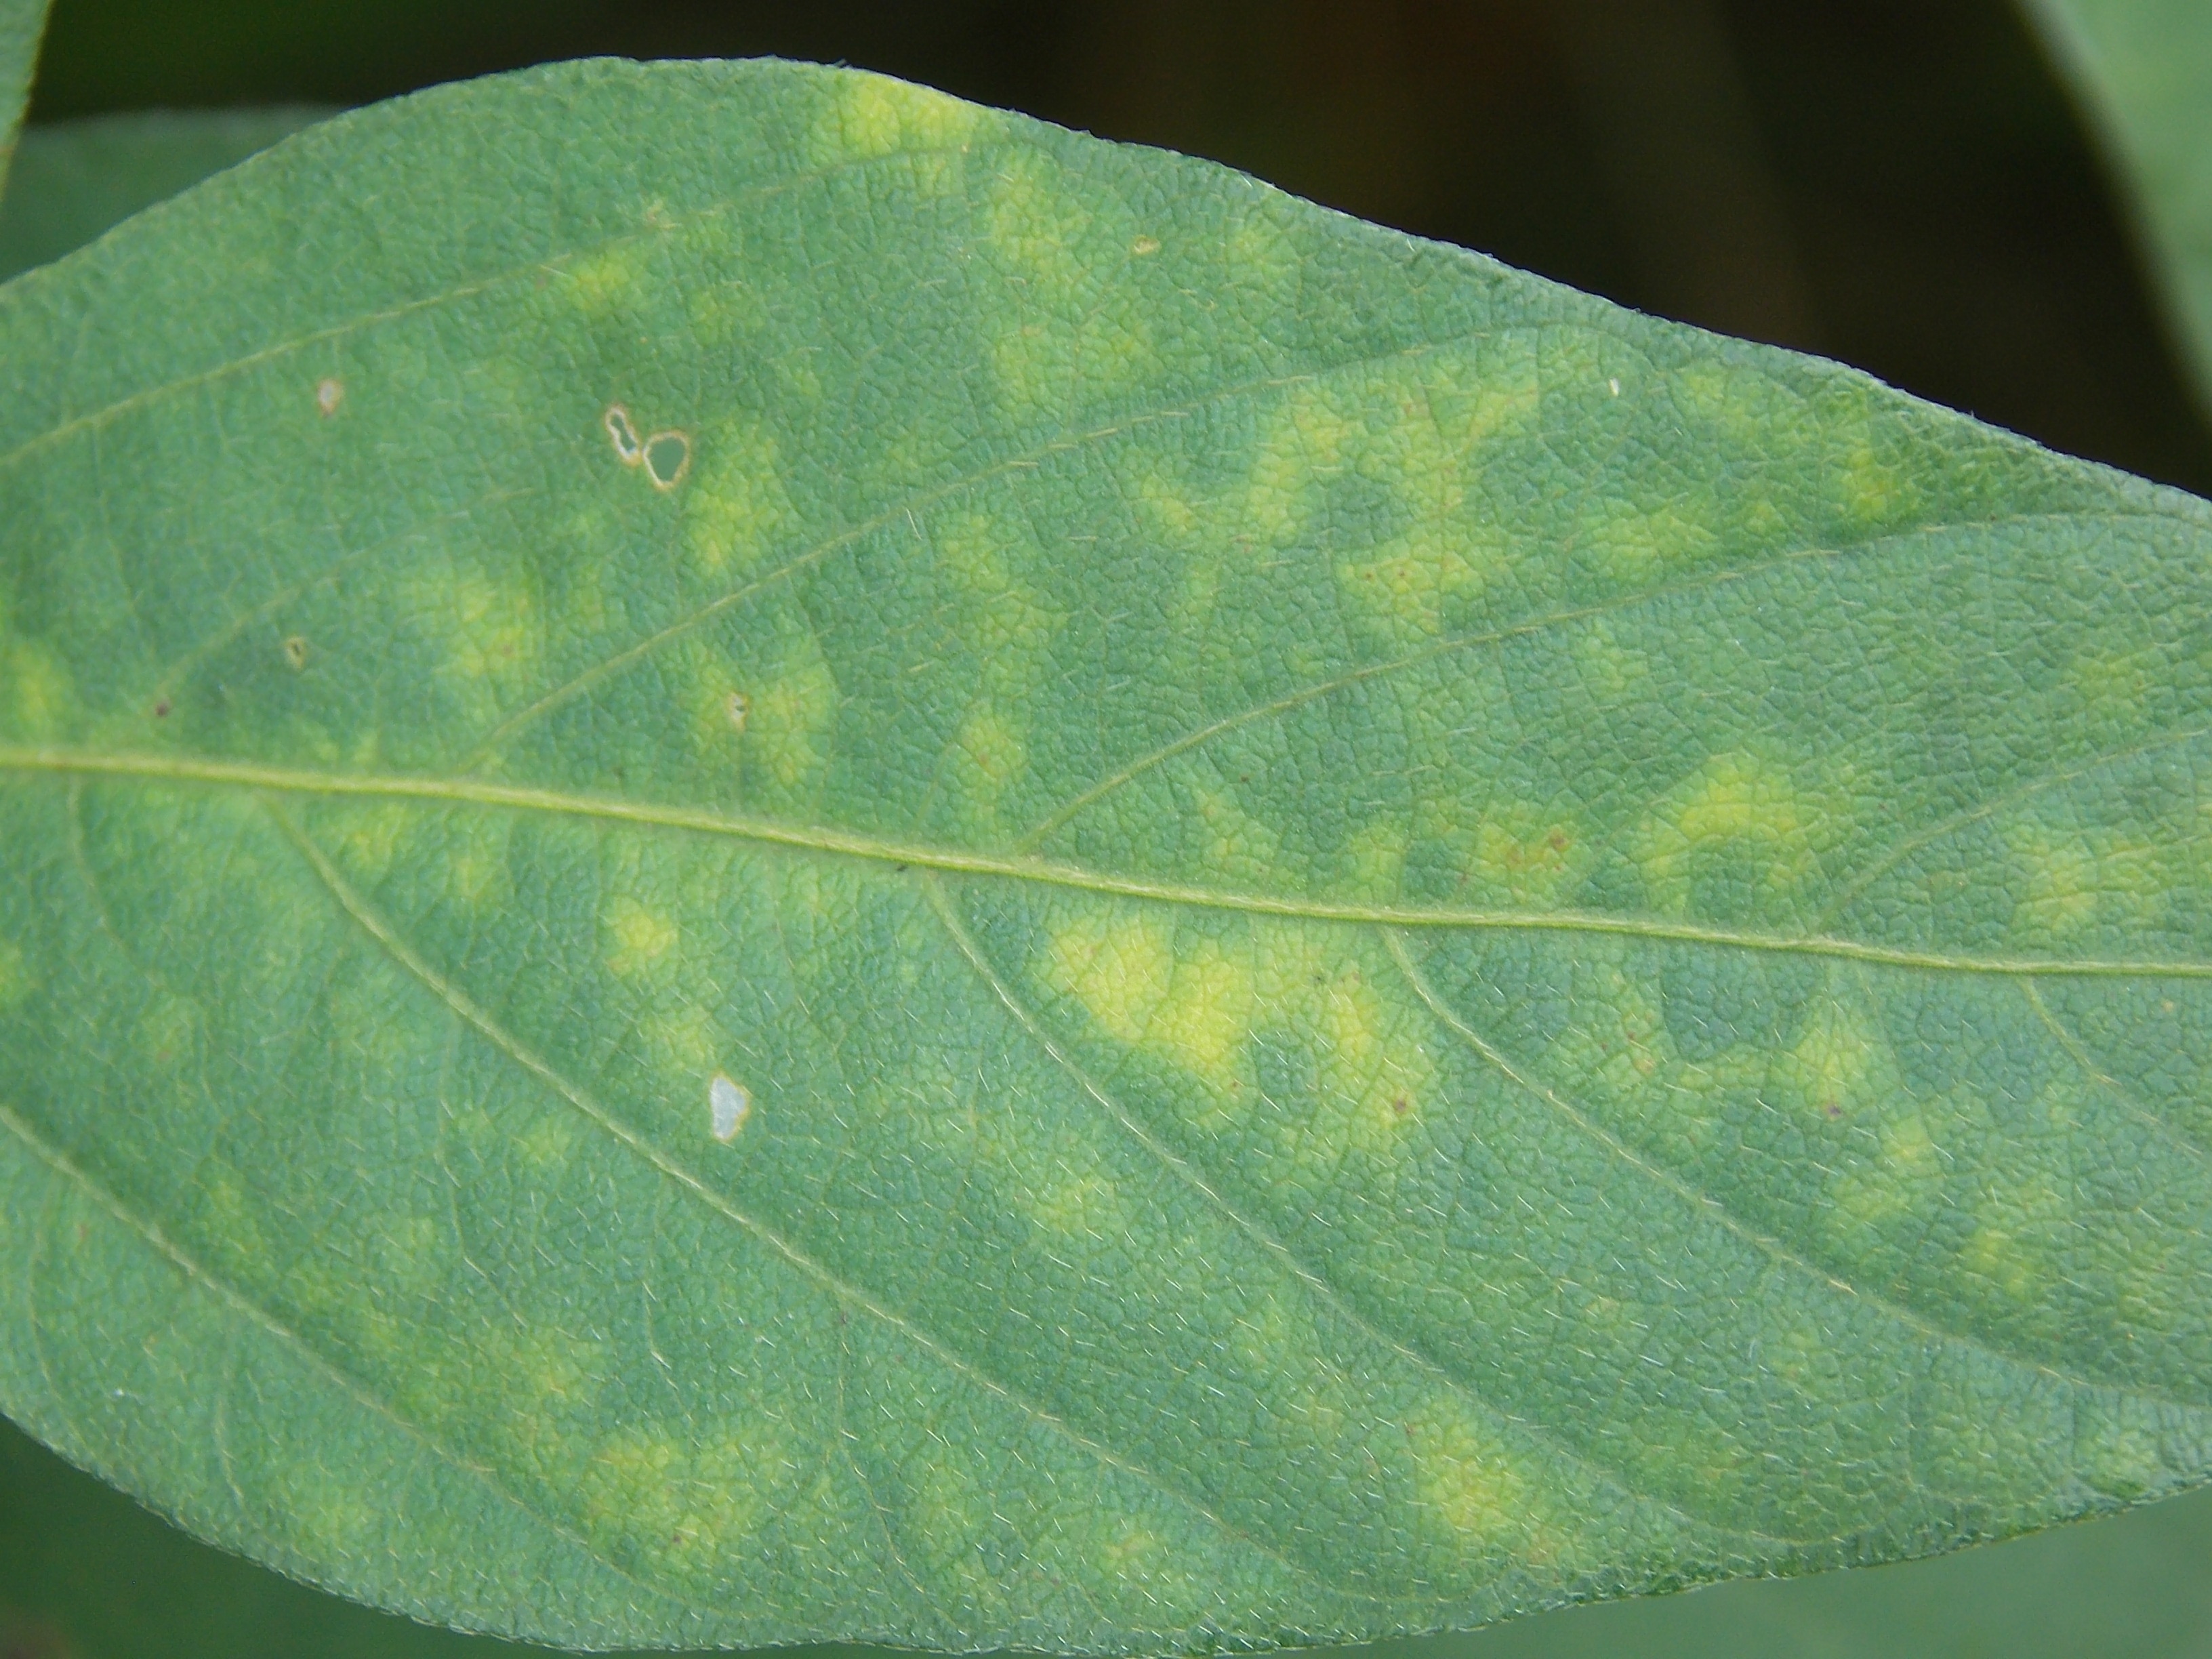
Label: Disease